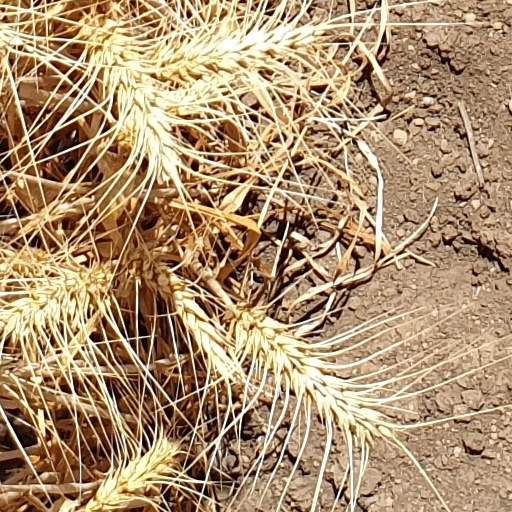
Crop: wheat